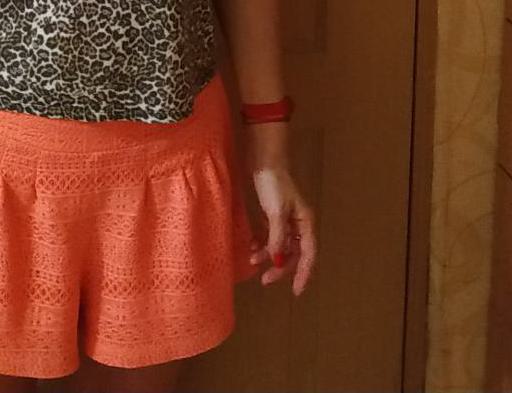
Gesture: no_gesture